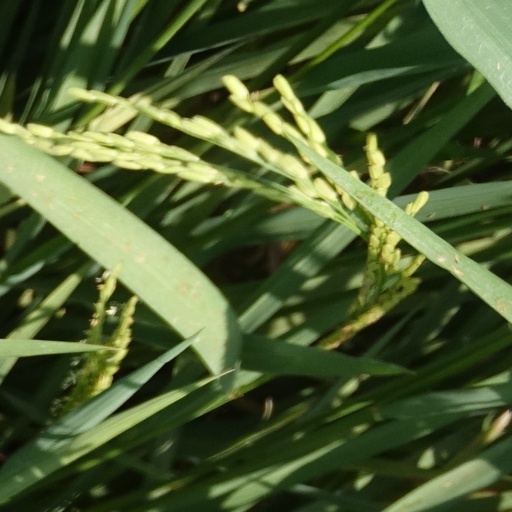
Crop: rice